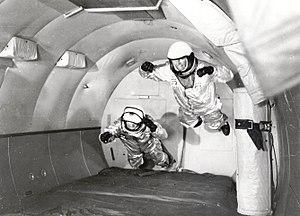
Un avion à gravité réduite est un type d'avion à voilure fixe qui offre un bref environnement en apesanteur pour l'entraînement des astronautes, la recherche et la réalisation de films.
Gallaudet Eleven est le nom d'un groupe de onze sourds de l'Université Gallaudet ayant suivi des tests physiologiques spécifiques pour la NASA au début des années 1960. L'objectif était de mieux comprendre les effets de l'apesanteur prolongée sur le corps humain. Aucun d'entre eux n'a volé dans l'espace.
Le vol parabolique est un moyen de créer une situation de micropesanteur pendant une vingtaine de secondes. C'est un moyen relativement moins coûteux que les autres et permettant l'utilisation de matériel de laboratoire. En outre, il permet d'embarquer les expérimentateurs avec leurs expériences, ce qui est impossible en tour de chute ou dans les stations orbitales par exemple.
La micropesanteur, dans le domaine de l'astronautique, est l'état d'un corps soumis à une pesanteur très faible. Plus précisément,
Le programme Mercury est le premier programme spatial américain à avoir envoyé un Américain dans l'espace. Il débute en 1958, quelques mois après la création de l'agence spatiale américaine NASA, et s'achève en 1963. Les objectifs du programme sont de placer un homme en orbite autour de la Terre, d'étudier les effets de l'impesanteur sur l'organisme humain et de mettre au point un système de récupération fiable du véhicule spatial et de son équipage.